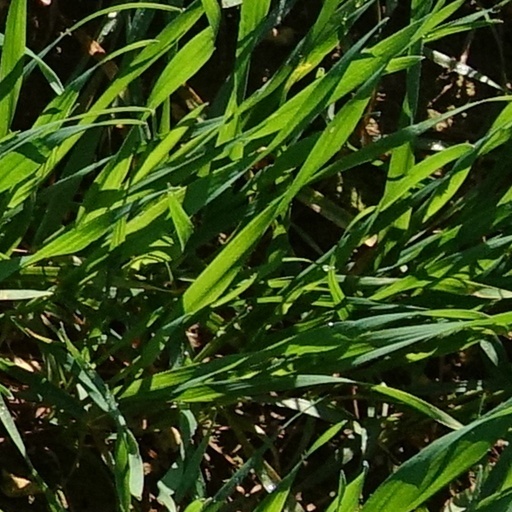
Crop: wheat